Waverley Park (Thunder Bay)

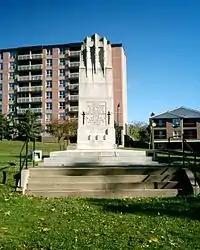
The Port Arthur Cenotaph

The Port Arthur Cenotaph was originally built in remembrance of local soldiers who died during World War I, and was updated for both the Second World War and the Korean War. It was erected in 1925 by the McCallum Granite Company of Kingston, Ontario, through the efforts of the Women's Canadian Club at a cost of $8,000.